Describe the emotion expressed in this image:  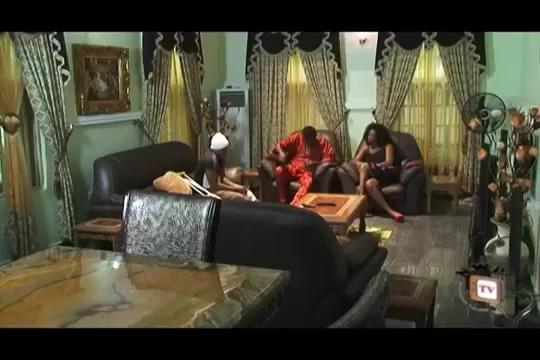
This person displays Suffering, valence and arousal with low intensity.